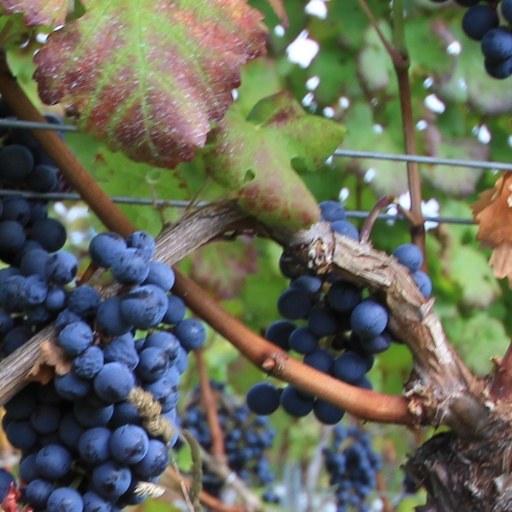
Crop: grape